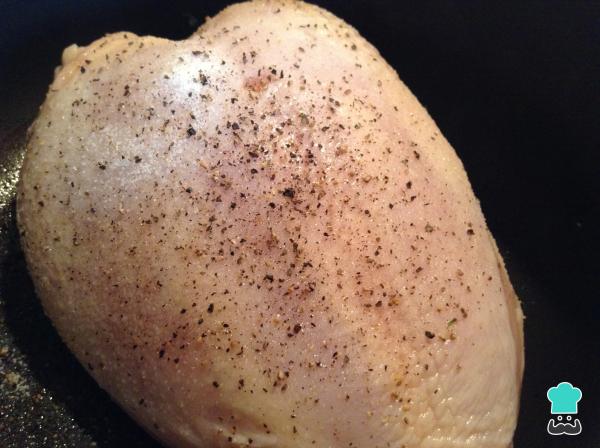
A continuación lo que debes hacer es cocinar la pechuga de pollo. Entonces, lleva una olla a fuego medio y, una vez caliente, agrega un chorrito de aceite de girasol y pon la pechuga dentro de la olla. Agrega sal y pimienta negra al gusto. Sofríe la pechuga de pollo por lado y lado hasta que esté dorada.